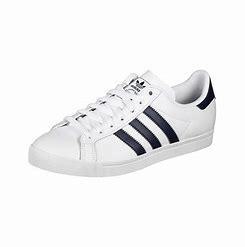
Brand: Adidas
Model: Coast Star